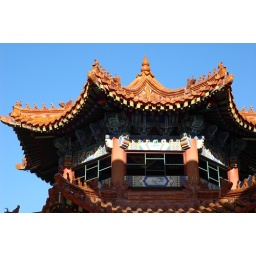
the blue sky on a Brisbane winter's day, looking onto a pagoda in Chinatown